Bravia (brand)

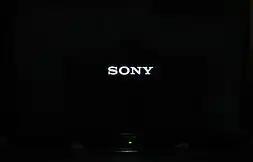
The Sony logo, as it appears on startup on a BRAVIA TV

The LCD panels within BRAVIA TVs are manufactured by Sony Corporation with a special architecture. Since 2010, the high end Bravia LX, HX and selected NX series use a 10th gen Sony Bravia ASV panel. The 8th gen SPVA panel from Sony LCD continue to serve other midrange and budget Bravia models.